York Mills Centre

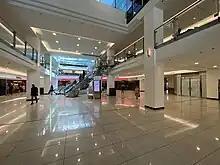
Atrium

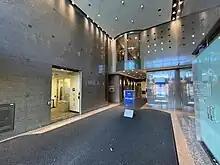
Office lobby

York Mills Centre is a four-phase commercial complex at Yonge Street and York Mills Road in Toronto, Ontario, Canada. York Mills Centre's location is adjacent to the interchange of Highway 401. The centre consists of low-rise towers and many amenities, convenient retail and dining under a glass-topped atrium. The York Mills Centre site is part of the historic Hogg's Hollow. It is connected to urban and regional transit through the York Mills TTC station and York Mills Bus Terminal of GO Transit. The Complex was built by the York Trillium Development Group. The property is currently managed by Manulife Financial, which acquired it for C$161 million from Ivanhoé Cambridge in a deal that closed December 12, 2011.